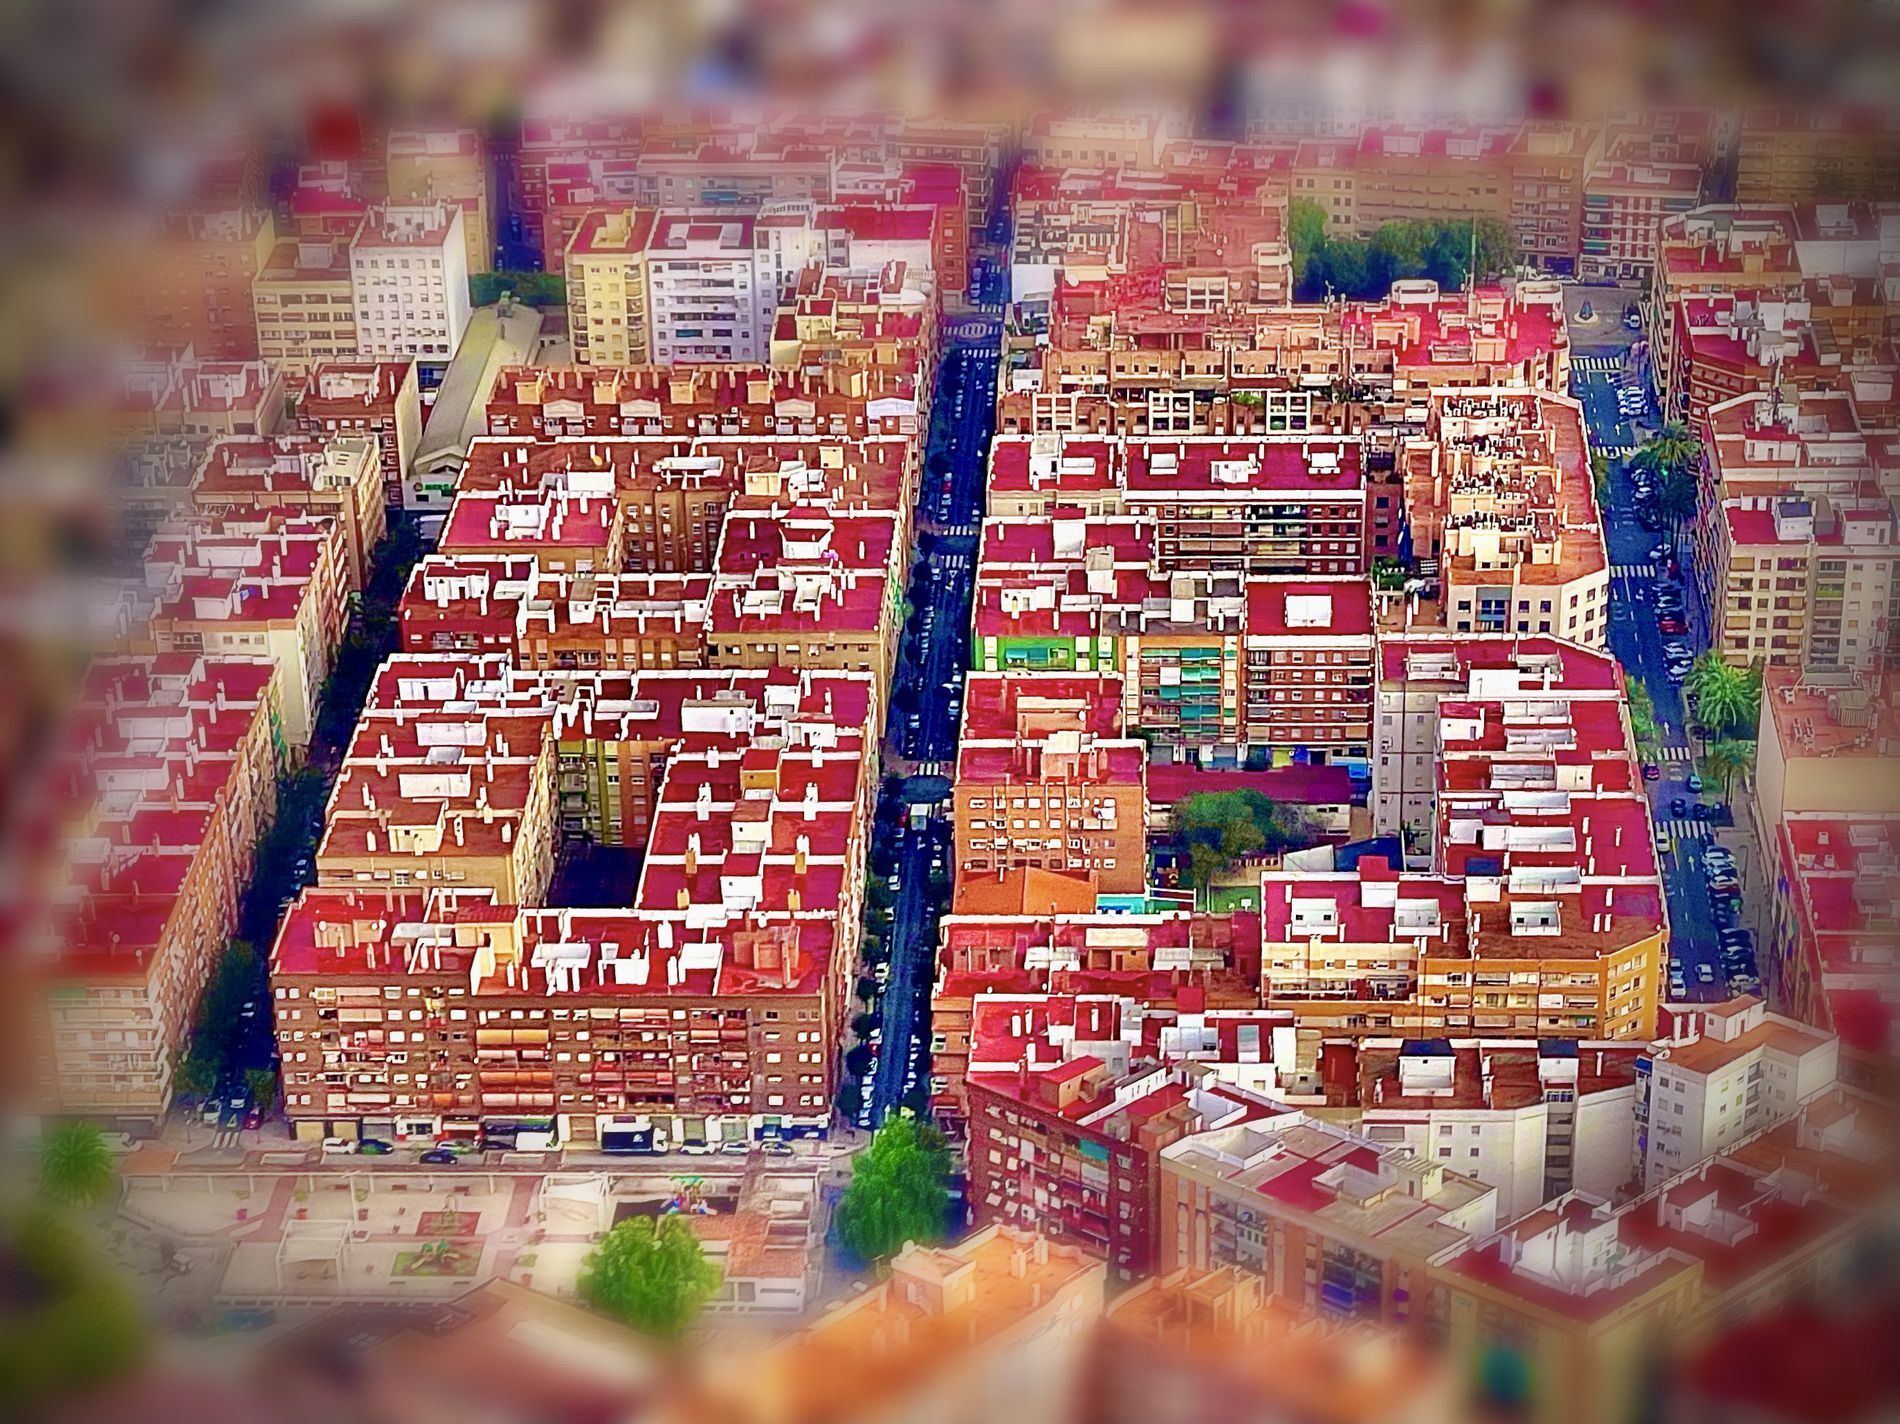
Aerial View of Barcelona City.
The image shows a shot taken of some blocks in Barcelona city from an aerial view. The buildings seem to be identical and so close to each other. The streets have many cars, trees, and palm trees that are visible from above. The borders of the image are blurred by an effect.
A wide-angle aerial shot of some blocks in Barcelona city where buildings, cars, and trees are visible from above. The city looks alive with the cars and trees in every street. The dominant red rooftops contrast with the neutral tones of the buildings and streets, while the green trees evoke a feeling of energy, warmth, and complexity.
Labels: City, Neighborhood, Urban, Architecture, Building, Outdoors, Cityscape, Aerial View, Indoors, Metropolis, Shop, Buildings, street, car, cars, trees, Palm Trees
Camera: Apple iPhone 12 Pro Max
Lens: iPhone 12 Pro Max back triple camera 7.5mm f/2.2
Aperture: F2.2
Exposure: 1/262 sec
ISO: 20
Focal length: 7.5 mm